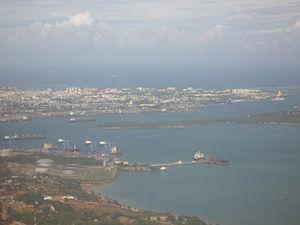
Cet article listes les villes du Kenya les plus peuplées :
L'environnement au Kenya est l'environnement du pays Kenya. Situé en Afrique de l'Est, ce pays présente un climat très diversifié et une diversité de milieux, dont une savane historiquement protégée pour les grands mammifères qu'elle abrite. La faune et la flore souffrent du braconnage pratiqué de longue date, ainsi que de la consommation de bois.
Le Rallye Safari 1976, disputé du 15 au 19 avril 1976, est la trente-cinquième manche du championnat du monde des rallyes courue depuis 1973, et la quatrième manche du championnat du monde des rallyes 1976.
Le comté de Mombasa est, non seulement, le plus petit, en superficie, des six comtés de l'ancienne province de la côte mais, également, des 47 comtés du Kenya. Situé sur la côte de l'océan Indien, son chef-lieu est Mombasa.